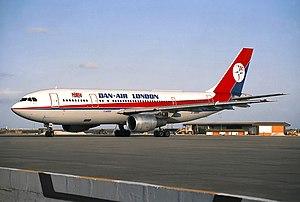
L'Airbus A300 est une famille d'avions de ligne à large fuselage construits par Airbus de 1972 à 2007. L'A300 est à l'origine de la création du groupe Airbus et constitue son premier modèle commercialisé.